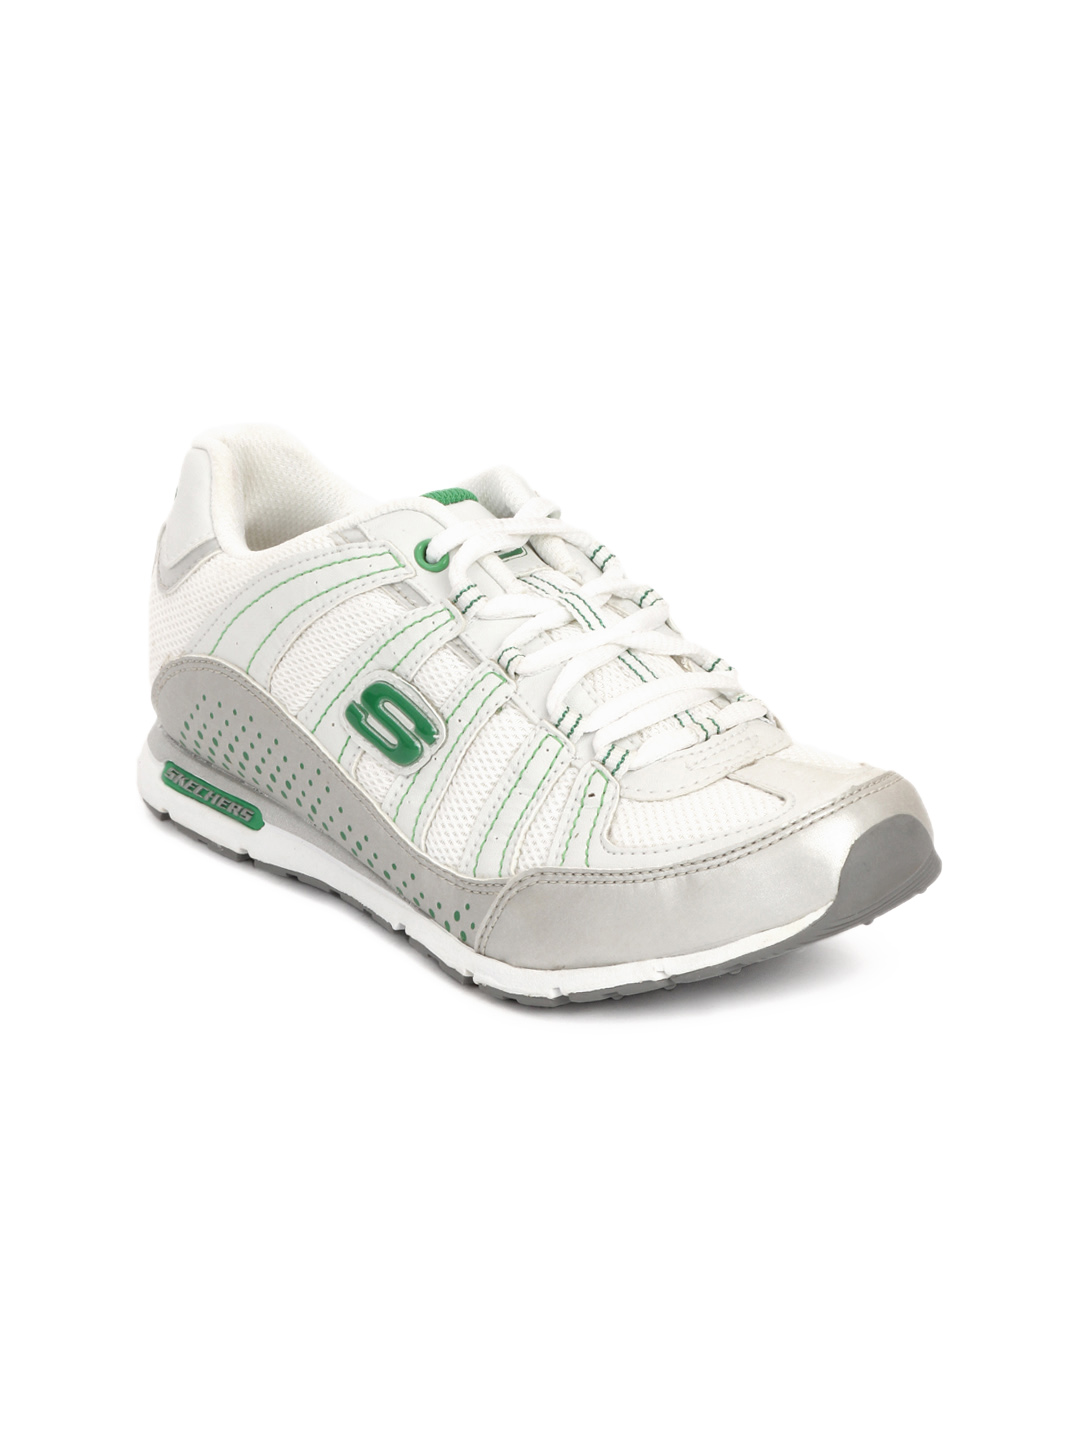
Skechers Women White Sports Shoes
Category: Footwear / Shoes / Sports Shoes
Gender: Women
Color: White
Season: Summer 2012
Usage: Sports